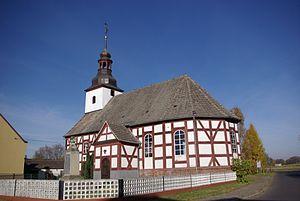
Bersteland est une commune située dans l'arrondissement de Dahme-Forêt-de-Spree, qui fait partie du canton Unterspreewald du Land de Brandebourg.